Assassination of Robert F. Kennedy

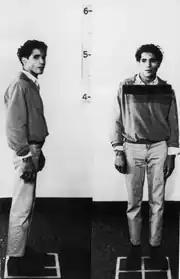
Black-and-white photographic portrait of Sirhan Sirhan taken after his arrest

Senator Kennedy's casket was taken, via a jet emblazoned with "United States of America" and sent by President Lyndon B. Johnson, to New York City, where his casket was viewed by thousands at St. Patrick's Cathedral. The funeral mass was held on the morning of June 8. Kennedy's younger brother, Senator Ted Kennedy, delivered the eulogy, saying: